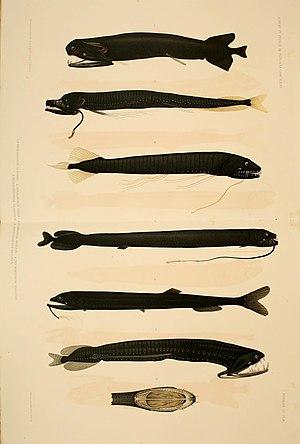
Les Dragons à écailles ou stomiidés forment une famille de poissons téléostéens vivant dans les abysses.